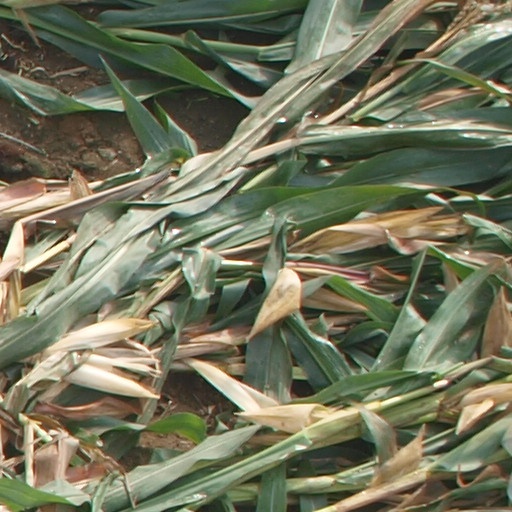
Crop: maize; corn